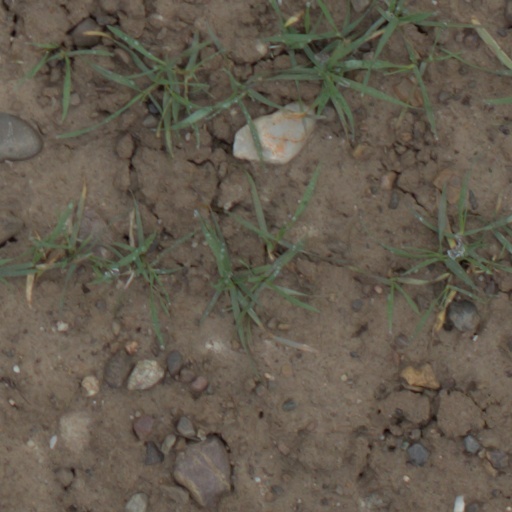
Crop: wheat